British Pakistanis

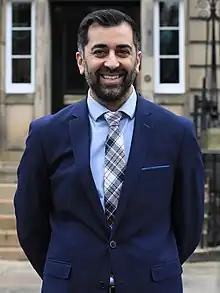
Humza Yousaf, former First Minister of Scotland

Location has had a great impact on the success of British Pakistanis. The existence of a North-South divide leaves those in the north of England economically depressed, although there is a small concentration of more highly educated Pakistanis living in the suburbs of Greater Manchester and London, as some Pakistani immigrants have taken advantage of the trading opportunities and entrepreneurial environment which exist in major UK cities. Material deprivation and under-performing schools of the inner city have impeded social mobility for many Azad Kashmiris.